Najac

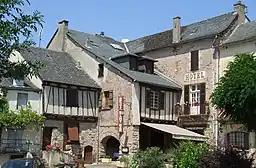
Oustal del Barry

Najac is a commune in the Aveyron department in southern France. Najac station has rail connections to Toulouse, Figeac and Aurillac.